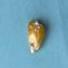
Maize quality: Bad